Cabaret

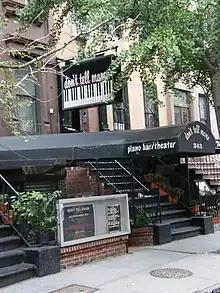
A long-established cabaret venue in Manhattan, New York

The first cabaret in the modern sense was in the bohemian neighborhood of Montmartre, created in 1881 by Rodolphe Salis, a theatrical agent and entrepreneur. It combined music and other entertainment with political commentary and satire. The brought together the wealthy and famous of Paris with the bohemians and artists of Montmartre and the Pigalle. Its clientele "was a mixture of writers and painters, of journalists and students, of employees and high-livers, as well as models, prostitutes and true grand dames searching for exotic experiences." The host was Salis himself, calling himself a gentleman-"cabaretier"; he began each show with a monologue mocking the wealthy, ridiculing the deputies of the National Assembly, and making jokes about the events of the day. The cabaret was too small for the crowds trying to get in; at midnight on June 10, 1885, Salis and his customers moved down the street to a larger new club at 12 rue de Laval, which had a decor described as "A sort of Beirut with Chinese influences." The composer Eric Satie, after finishing his studies at the Conservatory, earned his living playing the piano at the .